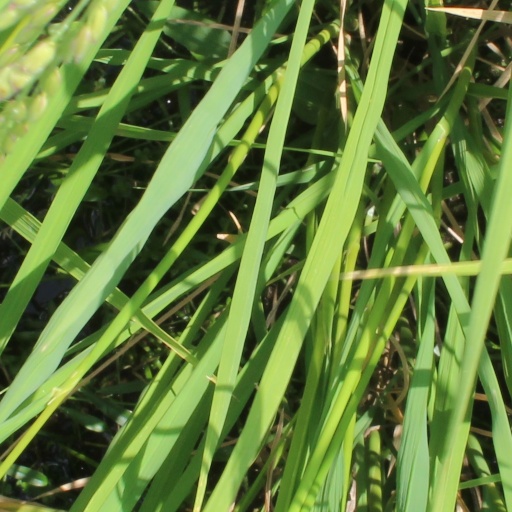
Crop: rice